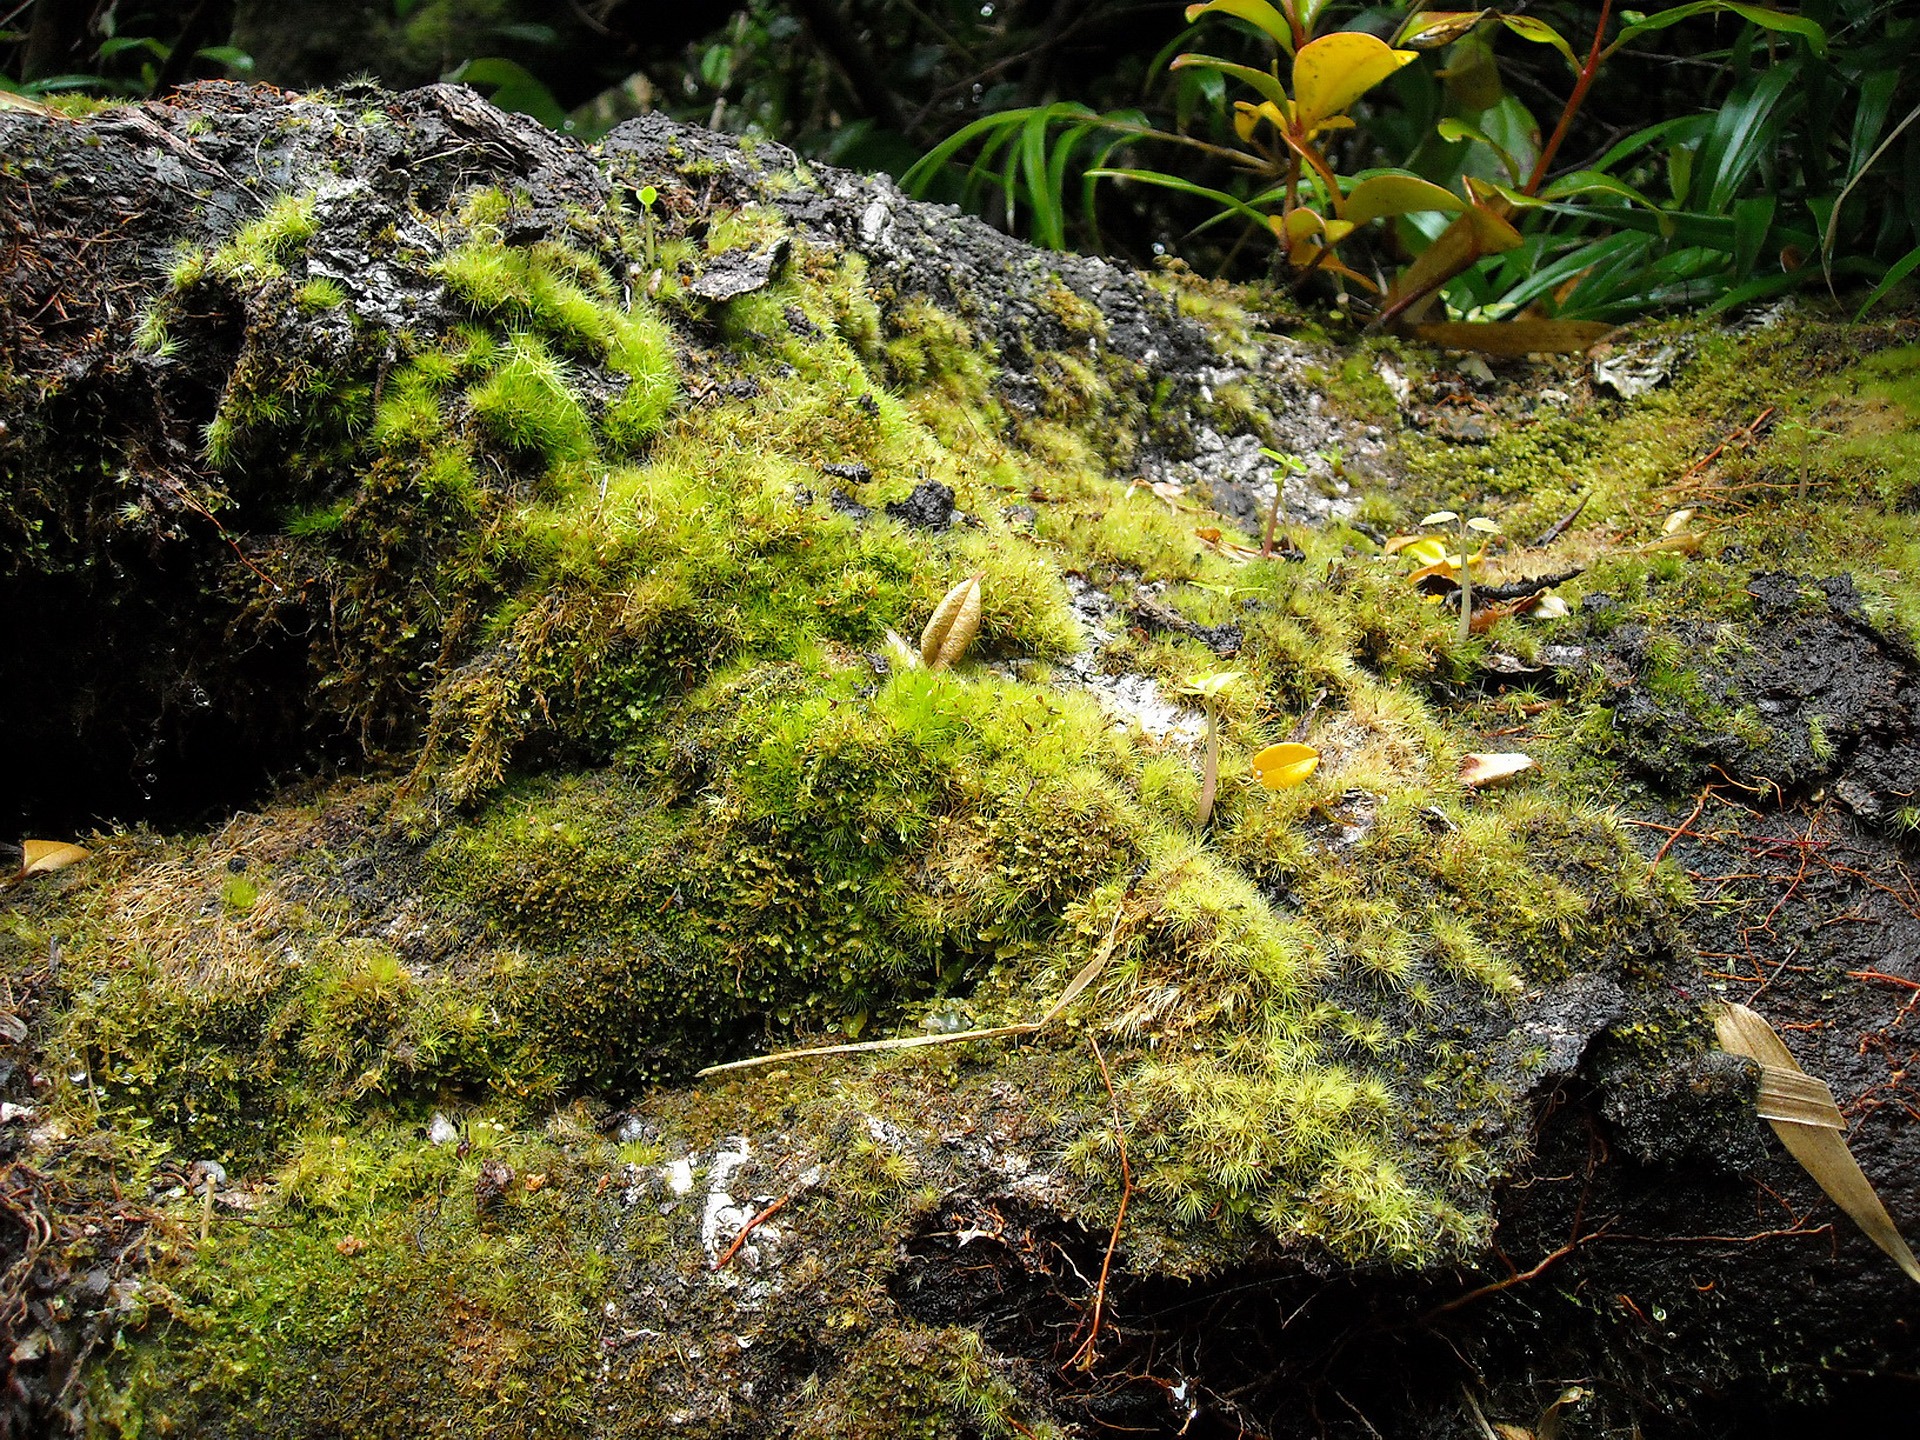
tree, nature, forest, rock, plant, leaf, flower, moss, wildlife, stream, green, jungle, autumn, soil, botany, flora, vegetation, rainforest, woodland, habitat, ecosystem, old growth forest, natural environment, land plant, non vascular land plant